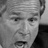
Emotion: surprise